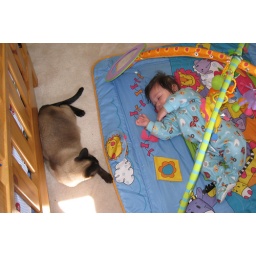
Our Siamese cat named &amp;quot;Kikay&amp;quot; sleeping with Tommy in his bedroom